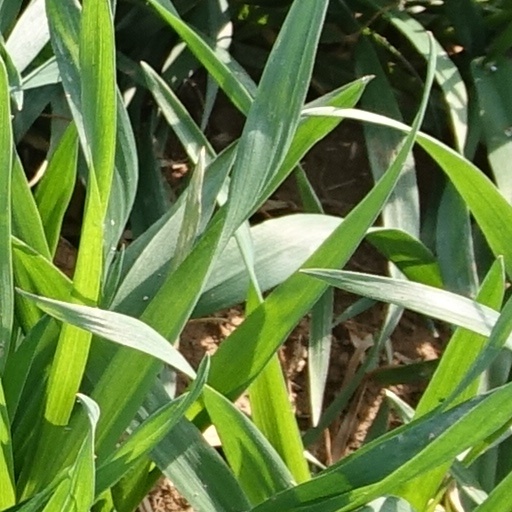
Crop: wheat